Apalachee massacre

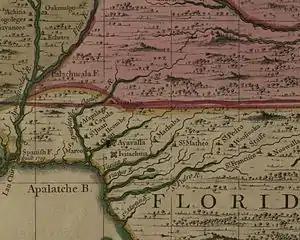
Detail from a 1733 map showing the Apalachee Province. Ayubale is marked "Ayavalla"; the locations of many mission villages are of uncertain accuracy.

In 1703, ex-Governor Moore presented to the Carolina assembly and his replacement, Nathaniel Johnson, a plan for an expedition against the Spanish towns in Apalachee Province. He promised that, unlike the St. Augustine expedition, the colony would not have to pay for anything; he expected its costs to be recovered by the taking of loot and slaves. On September 7, 1703, the Carolina assembly approved the plan, asking Moore to go "to the Assistance of the Cowetaws and other our friendly Indians, and to attacque the Appalaches." After recruiting 50 colonists, he traveled to the upper waters of the Ocmulgee River, where he recruited 1,000 Muscogee to join the expedition against their traditional enemies.